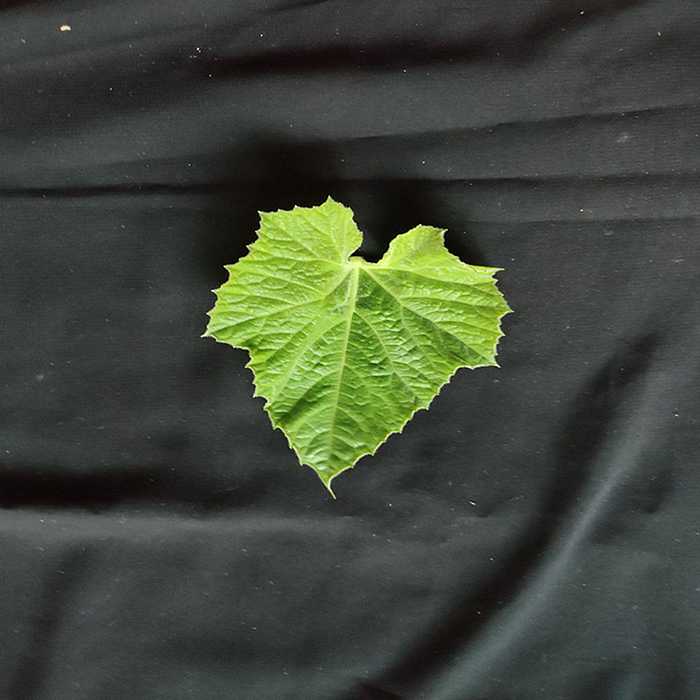
Plant: Bottle gourd
Label: Fresh leaf